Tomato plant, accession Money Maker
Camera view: horizontal (90 deg, fisheye); turntable rotation: 120 degrees
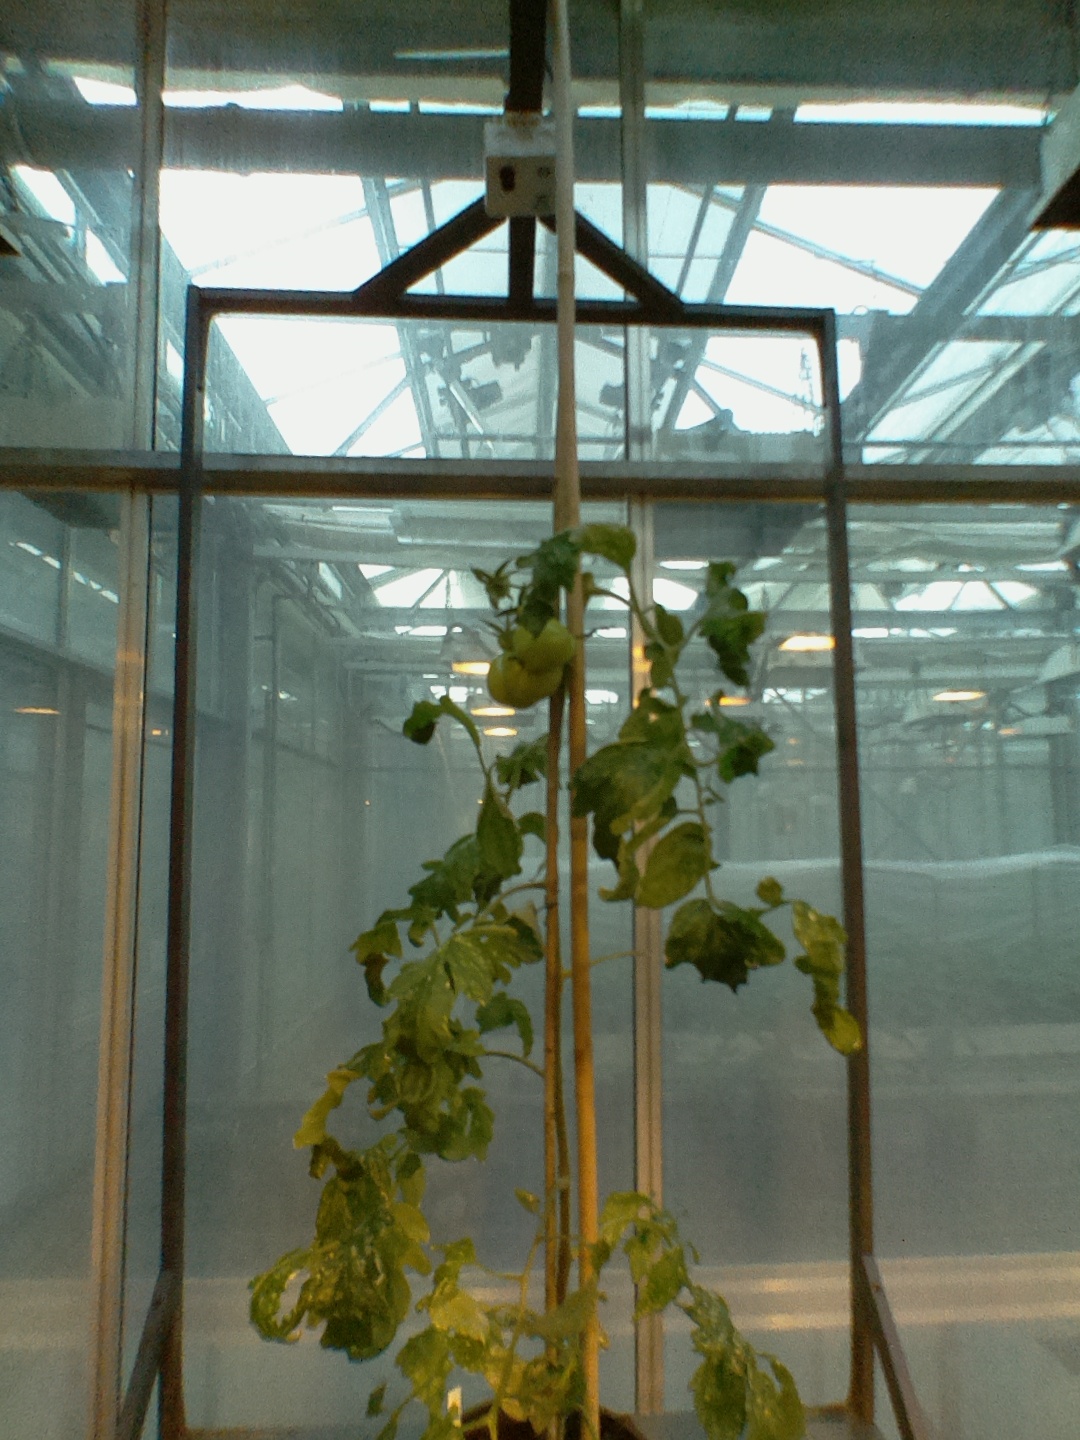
BBCH growth stage 76: 60%-70% of final fruit size